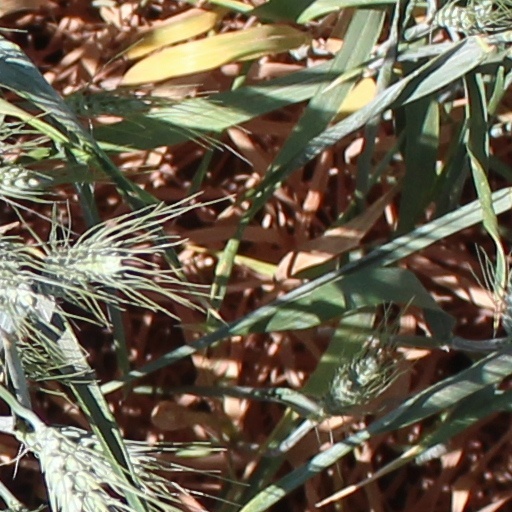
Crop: wheat